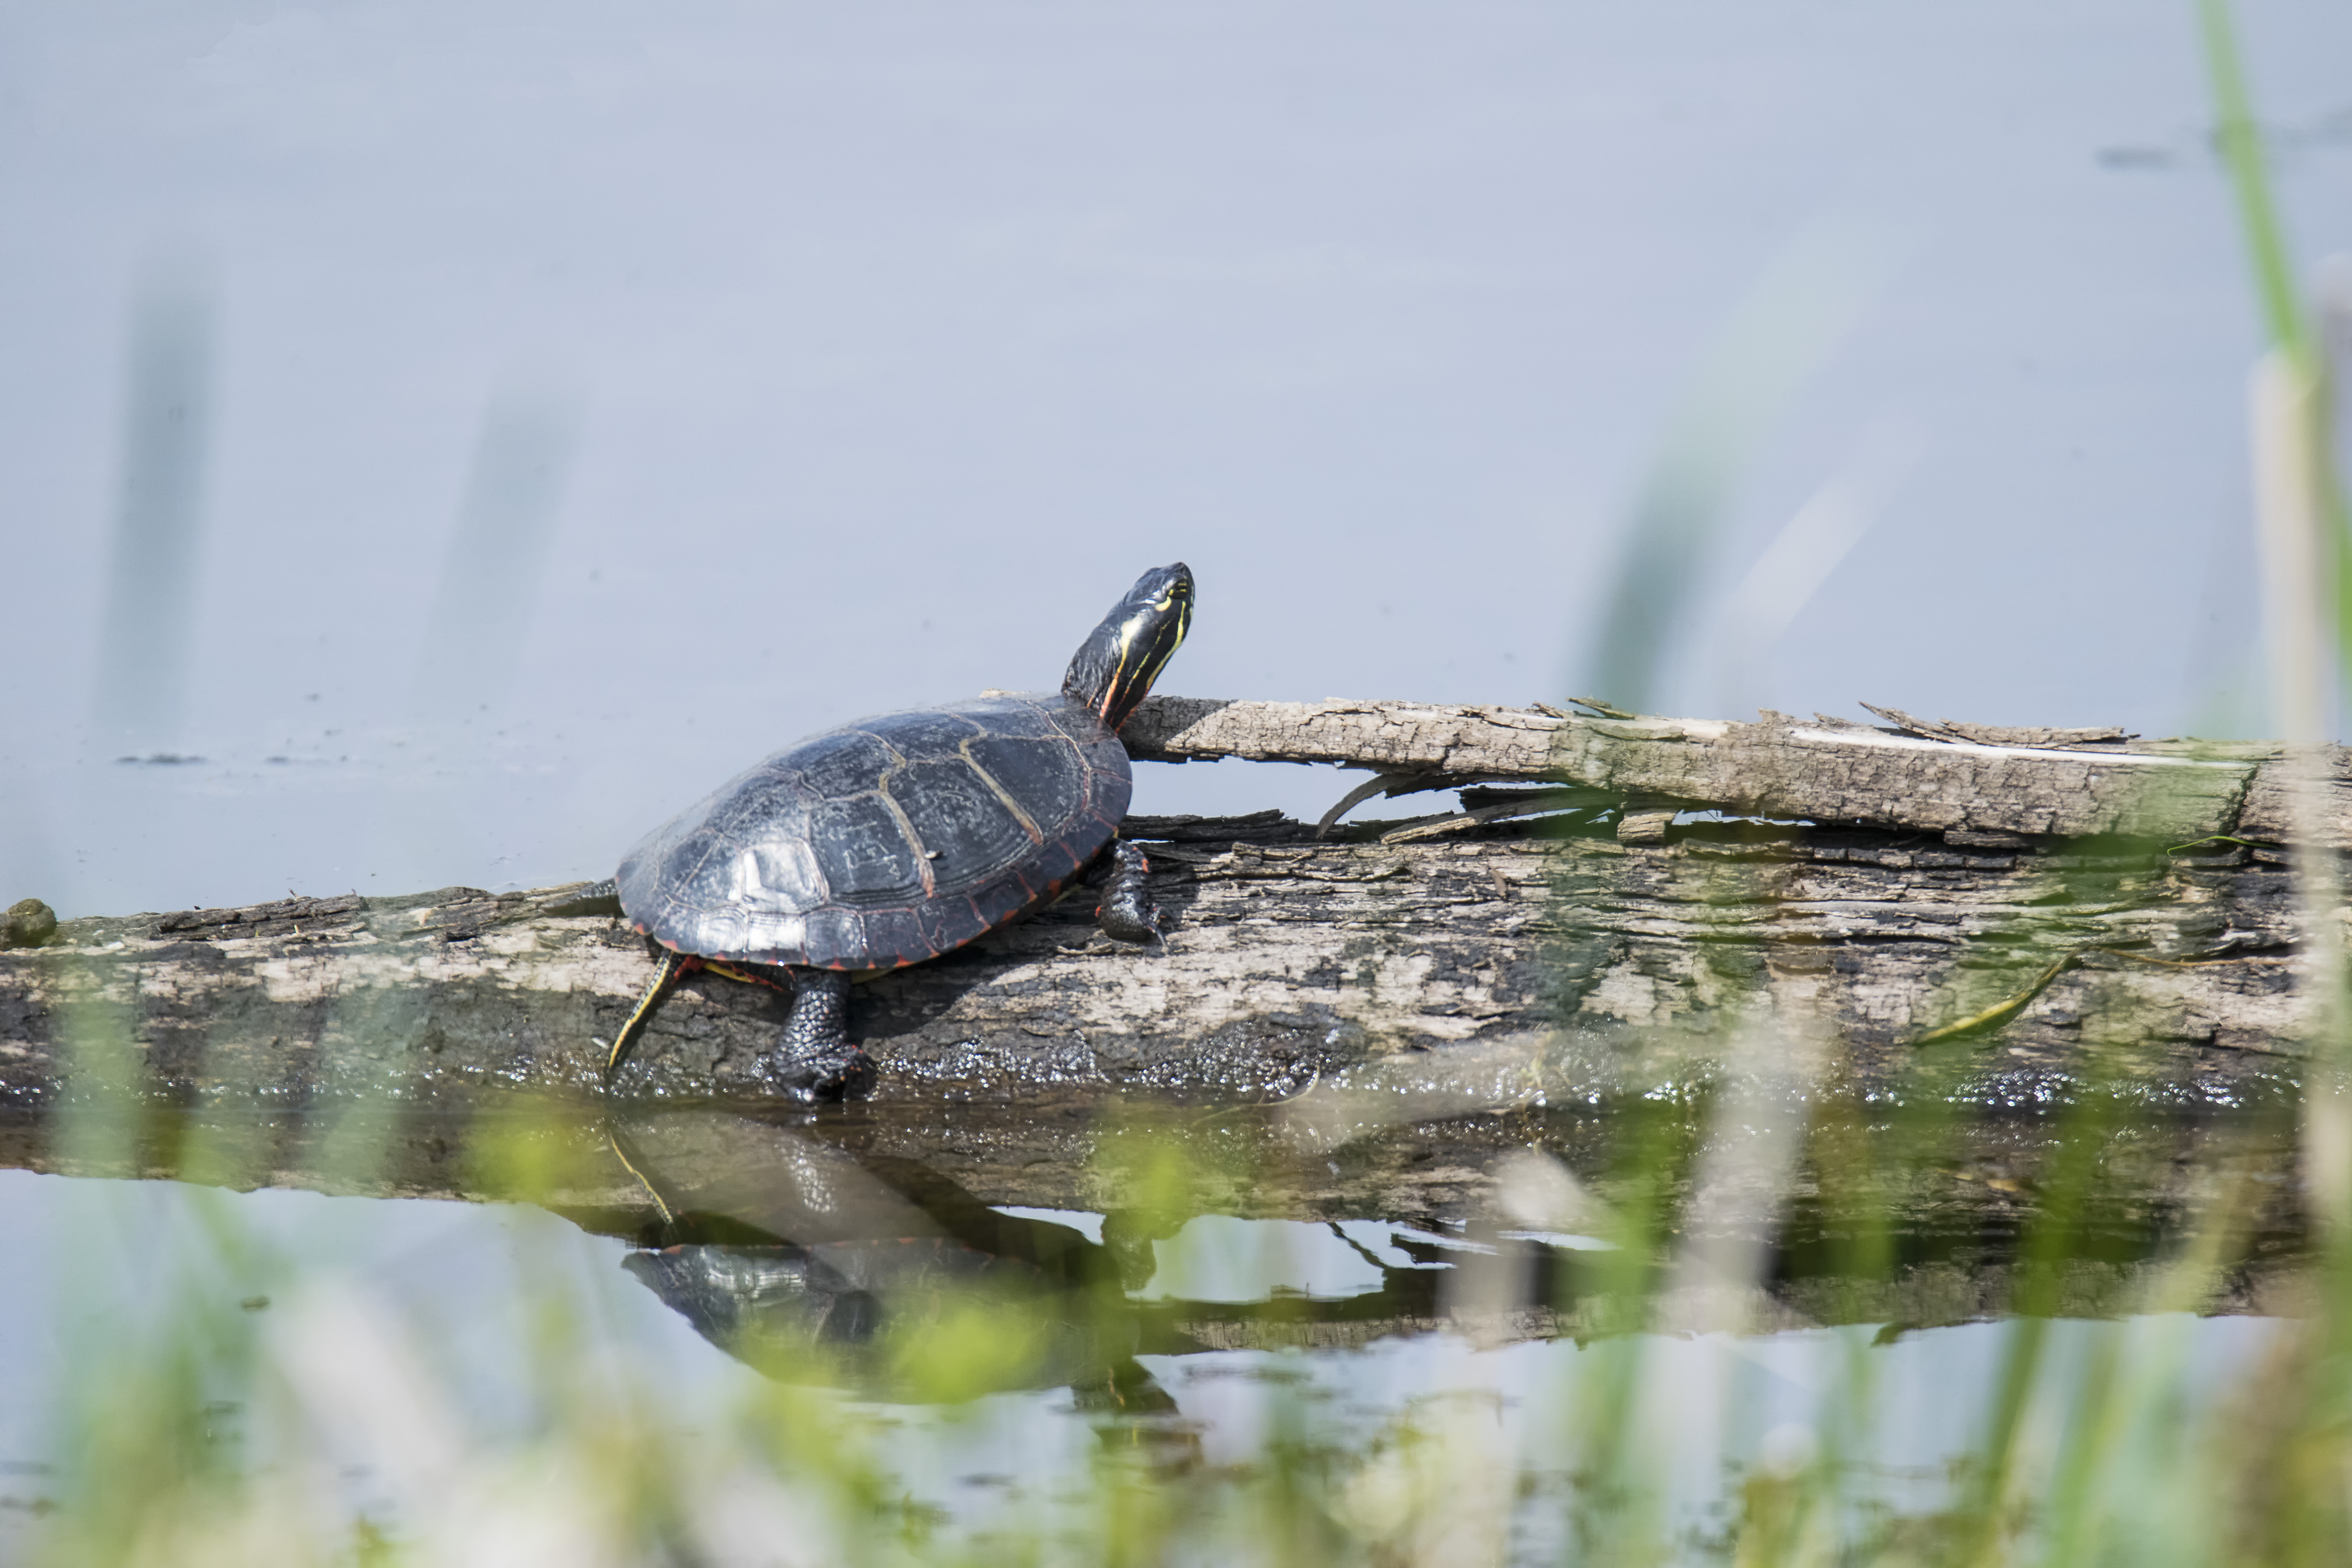
nature, wildlife, turtle, reptile, fauna, canada, wetland, vertebrate, quebec, sherbrooke, tortue